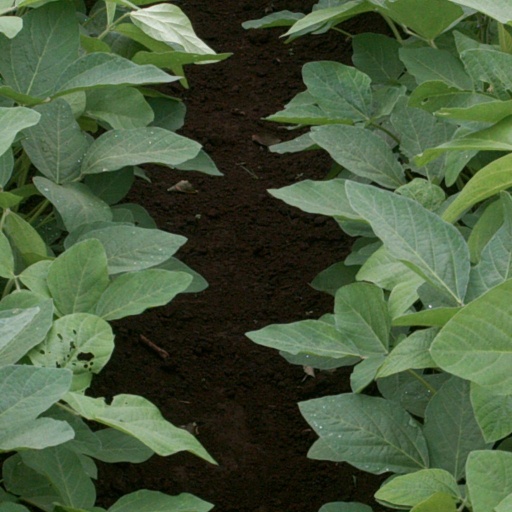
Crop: soybean